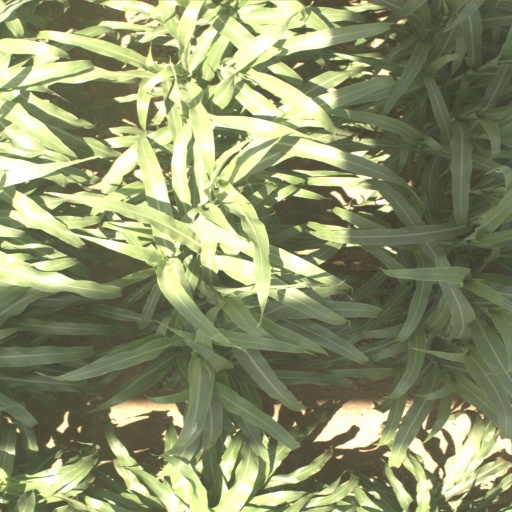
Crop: sorghum